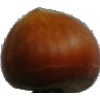
Label: nut_forest